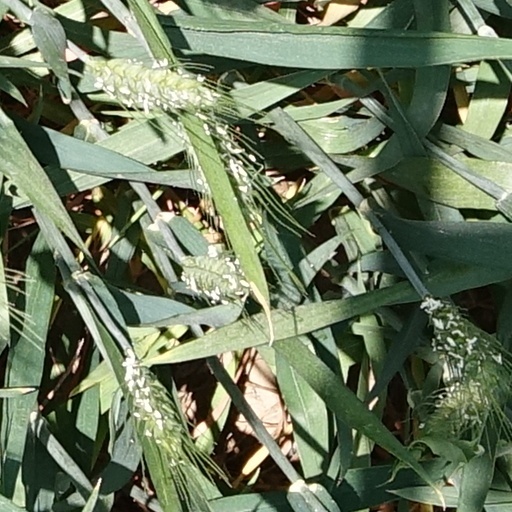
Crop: wheat